Tim Wakefield

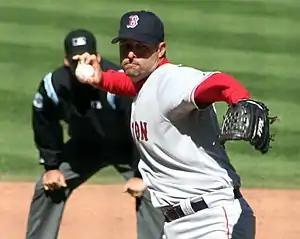
Wakefield pitching for the Red Sox in 2006

Timothy Stephen Wakefield (August 2, 1966 – October 1, 2023) was an American professional baseball knuckleball pitcher. Wakefield began his Major League Baseball (MLB) career with the Pittsburgh Pirates, but is most remembered for his 17-year tenure with the Boston Red Sox, where he was a part of two World Series championships in 2004 and 2007. When he retired at age 45 after 19 seasons in MLB, Wakefield was the oldest active player in the major leagues.